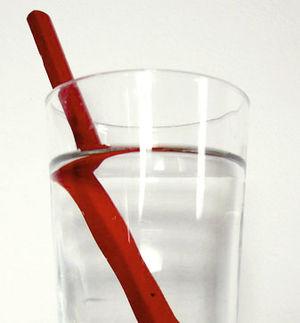
Sylvain Breton, Red Tornado, 2007, Concept de performativité, Crayon à mine de plomb dans un verre d'eau, 201cm x 152cm. Lois de la physique confrontée à l'esprit rationnel pour un schème des possibilités et des impossibilités.
En philosophie de la perception, l'argument de l'illusion est un argument en faveur de la thèse selon laquelle nous ne percevons jamais que des données des sens. Il se présente comme une critique du réalisme direct et s'appuie sur les illusions naturelles les plus courantes.